Santiago de Compostela Cathedral

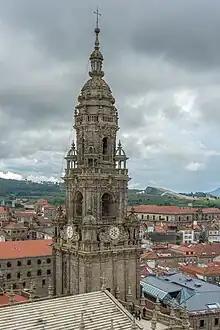
Clock Tower

The Clock Tower, also called Torre da Trindade or, Berenguela, is at the intersection of the Pratarías square and the Quintana Square. Traditionally, construction was thought to begin in 1316, at the request of Archbishop Rodrigo del Padrón as a defence tower. After his death his successor, Archbishop Bérenger de Landore, continued work on it, though these dates are questioned by some authors. When he became main master of the cathedral, Domingo de Andrade continued with its construction and between 1676 and 1680 raised it two floors higher; the use of various structures achieved a harmonious and ornamental design, with a pyramid-shaped crown and a lantern as a final element, with four light bulbs permanently lit. It rises to .